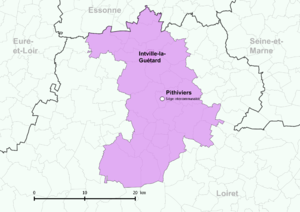
Périmètre de la fr:communauté de communes du Pithiverais - Positionnement de la commune d'Intville-la-Guétard.
Intville-la-Guétard est une commune française, située dans le département du Loiret en région Centre-Val de Loire.